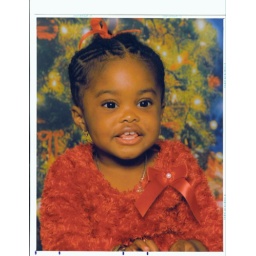
my niece in her red &amp;amp; black outfit taking x-mas pictures in walmart.